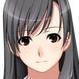
Portrait style: Anime Portrait